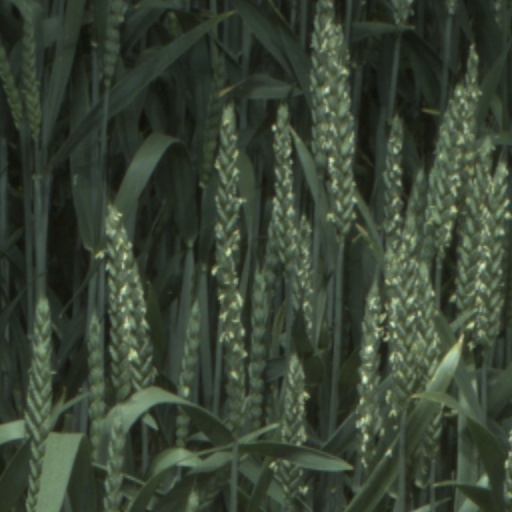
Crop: wheat